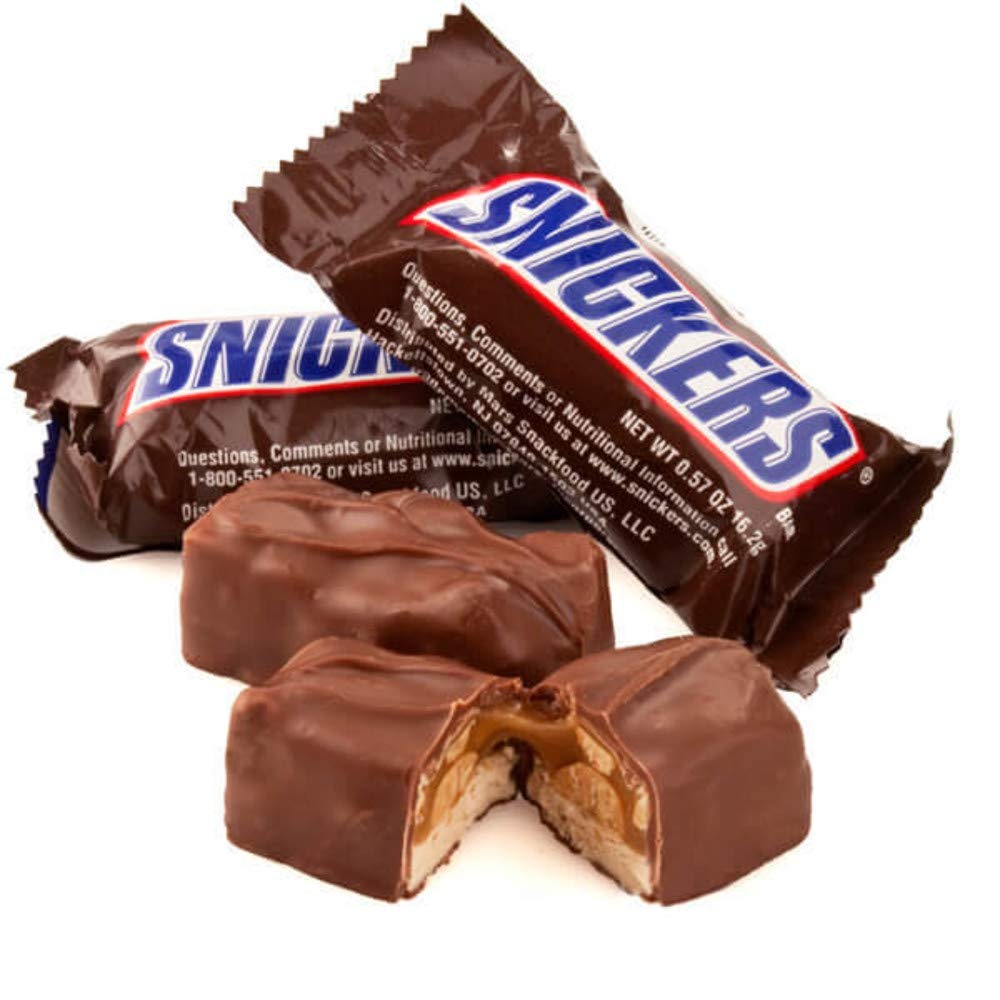
Item Name: Snickers Fun Size Candy Bars, Bulk Pack by CANDY CABIN (4 Lb)
Value: 64.0
Unit: Ounce

Price: 34